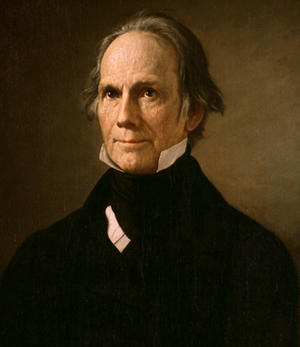
John Tyler, né le 29 mars 1790 dans le comté de Charles City et mort le 18 janvier 1862 à Richmond, est un homme d'État, militaire et avocat américain, 10ᵉ président des États-Unis et 10ᵉ vice-président des États-Unis.